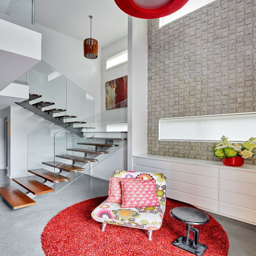
this is an example of a contemporary living room with white walls and concrete floors .